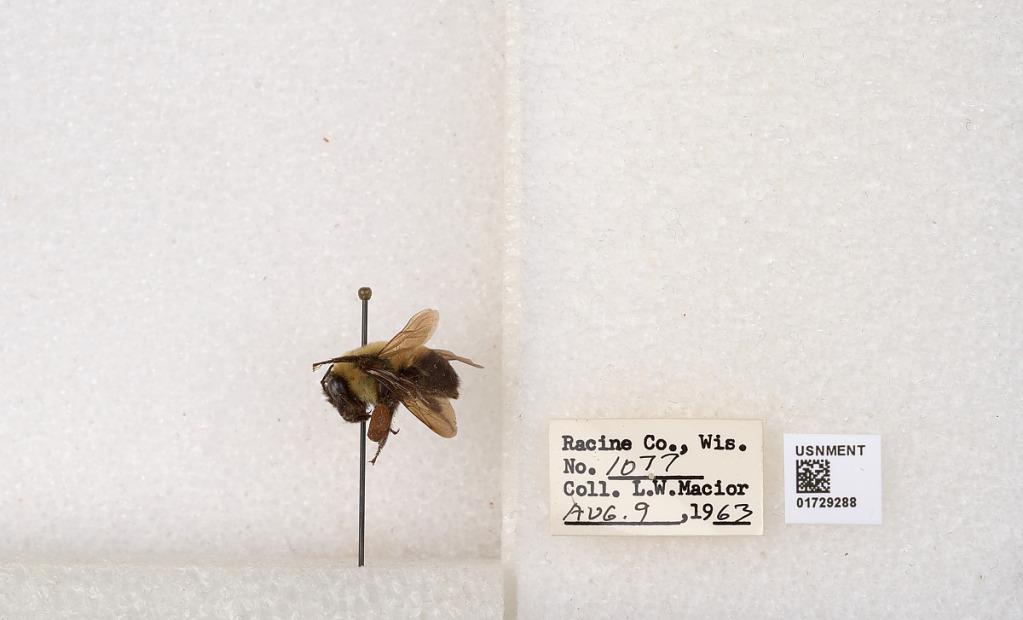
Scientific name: Bombus (Separatobombus) griseocollis (De Geer)
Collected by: L. Macior
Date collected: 1963-8-9
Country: United States
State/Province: Wisconsin
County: Racine
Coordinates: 42.7299, -87.8123